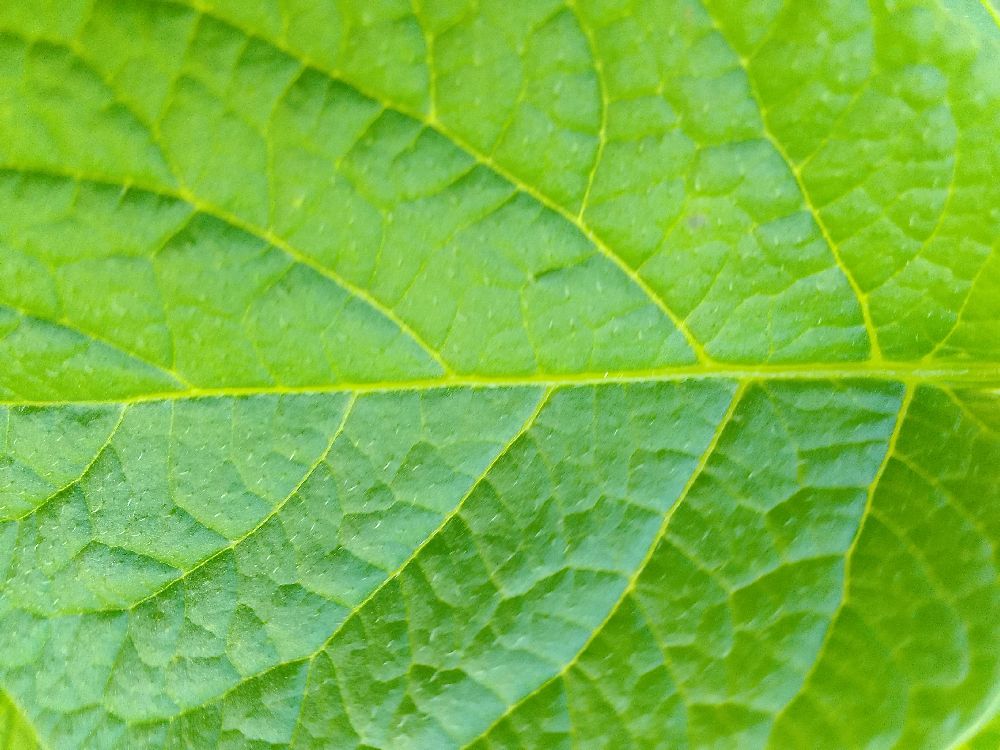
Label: Healthy